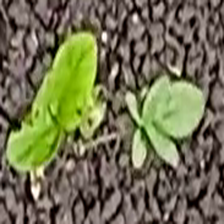
Weed species: Asian_Pigeonwings_(Clitoria Ternatea)